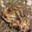
Label: frog